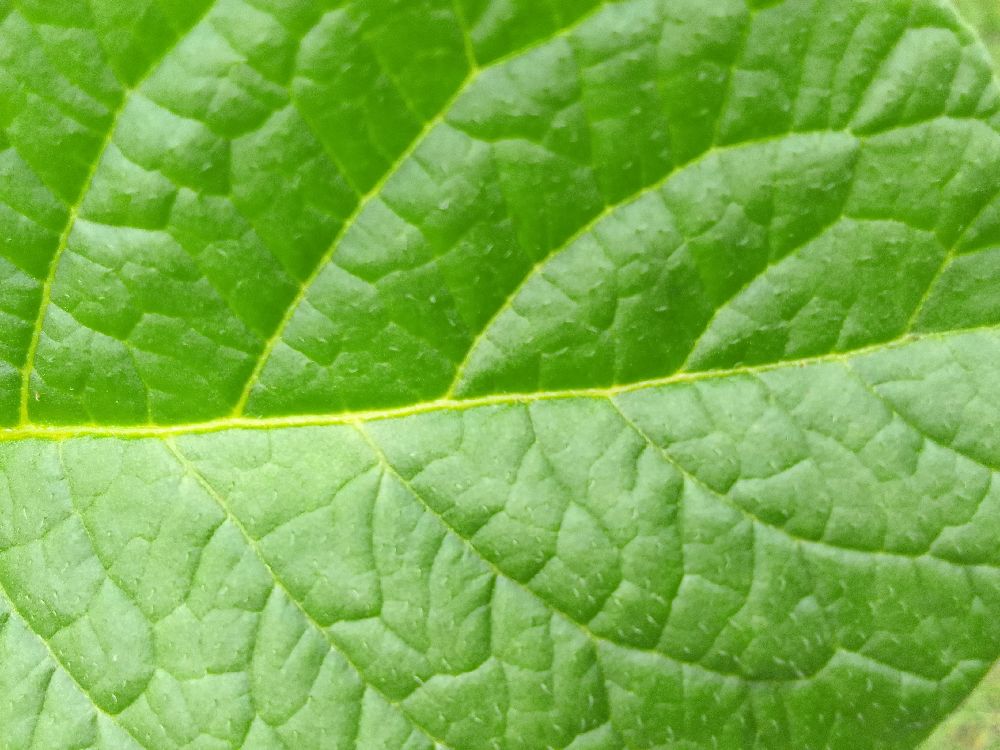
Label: Healthy